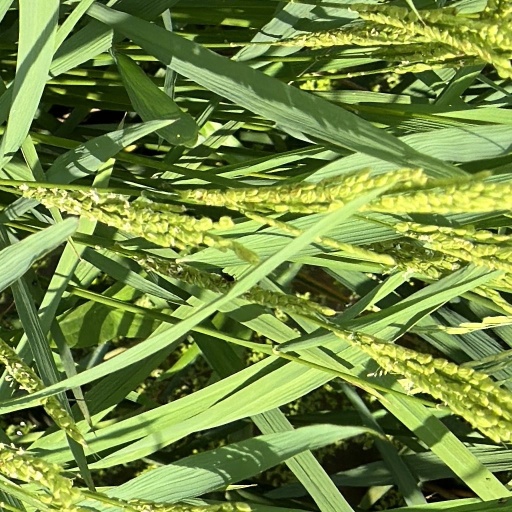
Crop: rice